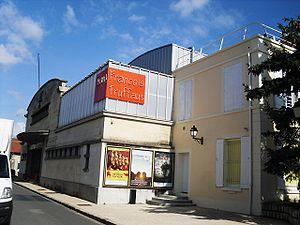
La salle de cinéma François Truffaut de Chilly-Mazarin (Essonne, Île-de-France, France).
Chilly-Mazarin est une commune française située à dix-huit kilomètres au sud de Paris dans le département de l’Essonne en région Île-de-France. Elle est le chef-lieu du canton de Chilly-Mazarin.